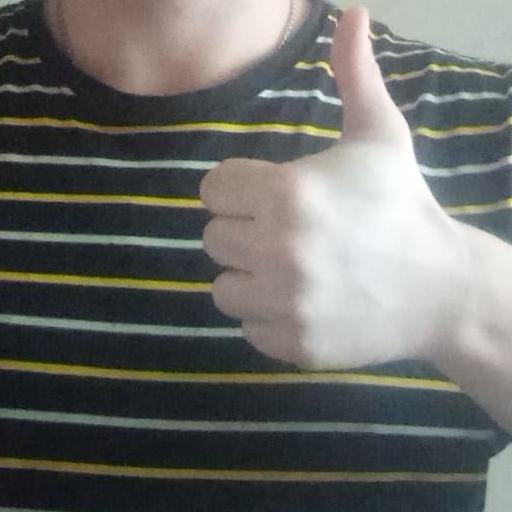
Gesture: like